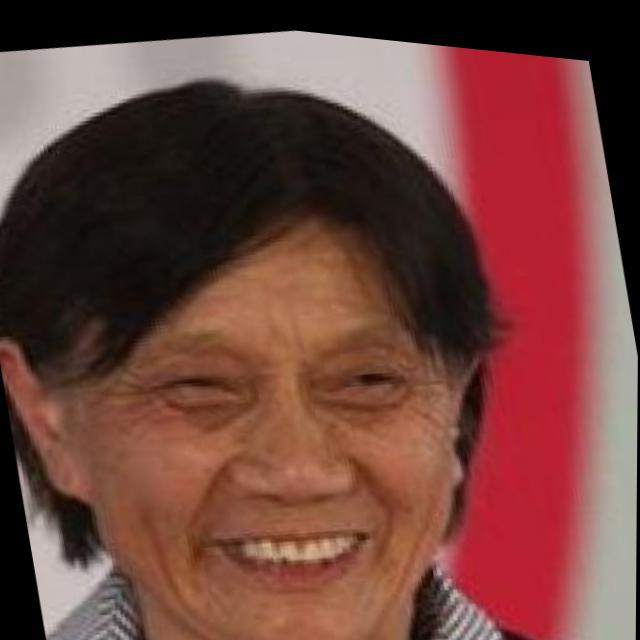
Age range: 65+